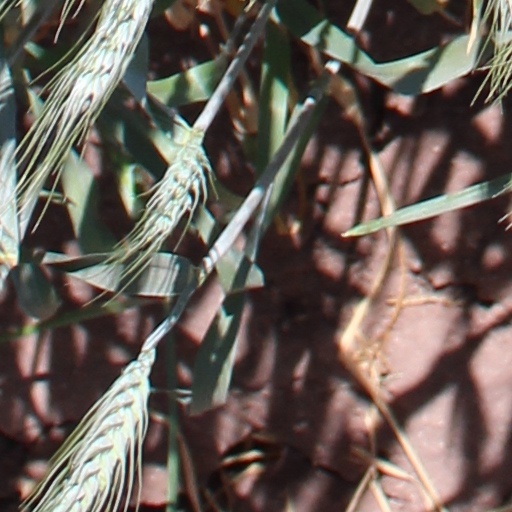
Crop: wheat